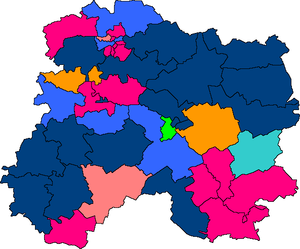
Cantons de la Marne en 2008
Département décrit comme « riche et conservateur », la Marne a toujours été dominée par la droite, d'abord par les centristes, puis par les gaullistes et finalement par l'UMP.
Les élections cantonales de 2011 dans la Marne ont pourvu au renouvellement du poste de conseiller général de la moitié des cantons marnais pour un mandat de trois ans. Les premiers tours ont été fixés au 20 mars 2011 et les seconds tours éventuels au 27 mars 2011.
Le conseil départemental de la Marne est l'assemblée délibérante du département français de la Marne. Il siège à l'hôtel du département, situé au numéro 40 de la rue Carnot, à Châlons-en-Champagne.